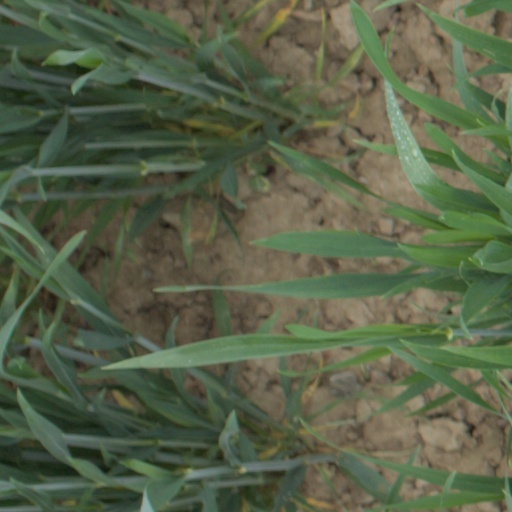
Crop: wheat